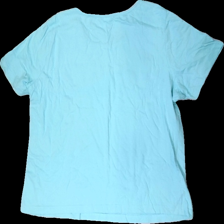
View: back
Type: T-shirt
Category: Ladies
Brand: Missing
Colors: Green, Blue, Yellow, Multicolor
Material: 100% cotton
Pattern: Animal print
Cut: Regular, C-collar
Size: 48
Season: All
Smell: Minor
Price range: <50
Recommended usage: Recycle
Comment: smells slightly of perfume